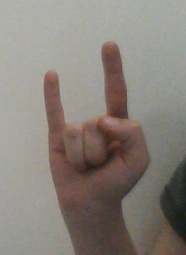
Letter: la